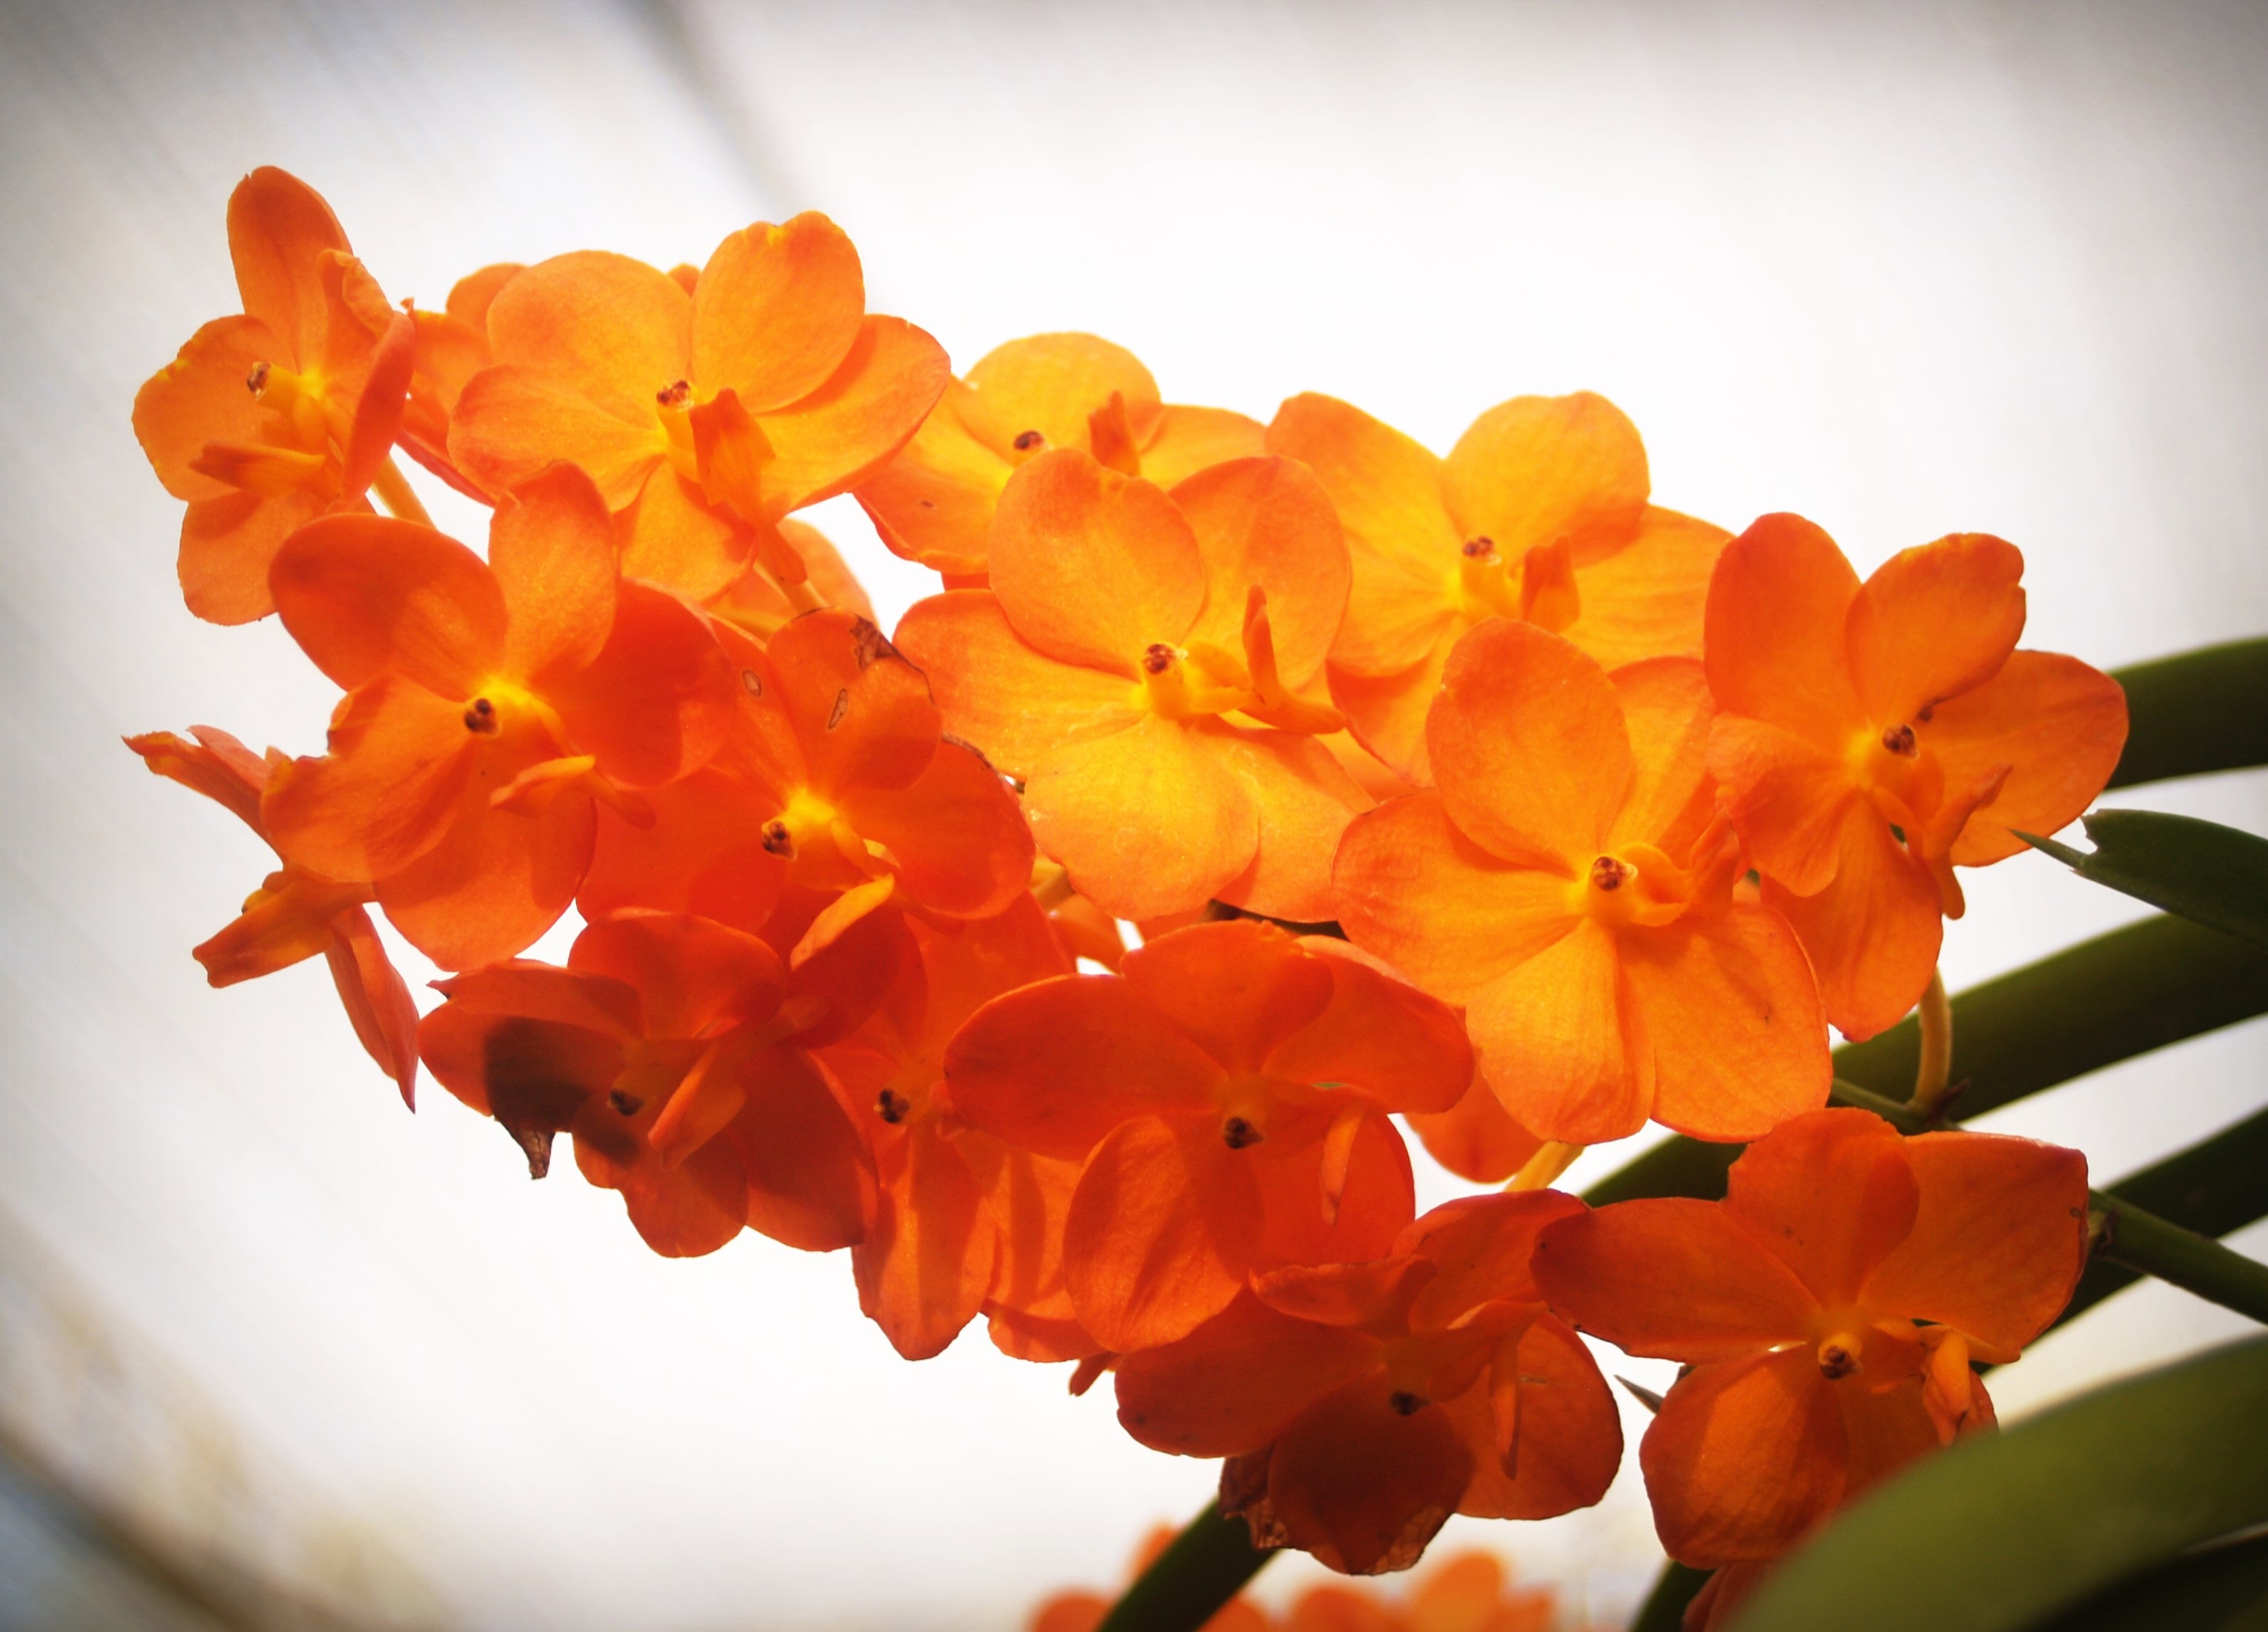
nature, blossom, growth, plant, white, leaf, flower, petal, bloom, isolated, green, red, collection, tropical, natural, fresh, botany, set, colorful, yellow, pink, flora, orchid, close up, bright, collage, beauty, montage, vibrant, selection, macro photography, variation, flowering plant, land plant